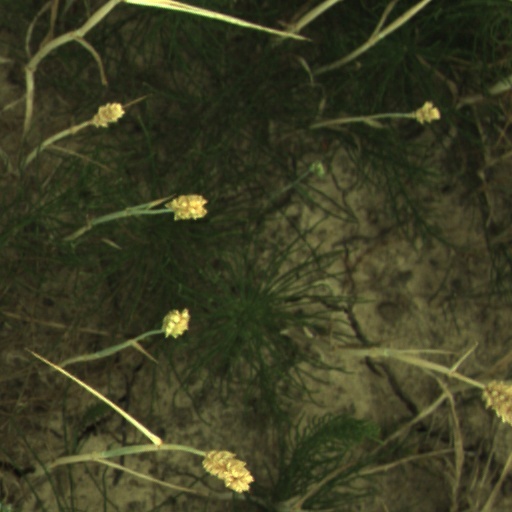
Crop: wheat